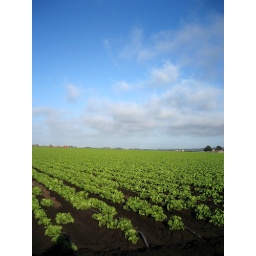
love green of the lettuce field against the blue sky as a backdrop.